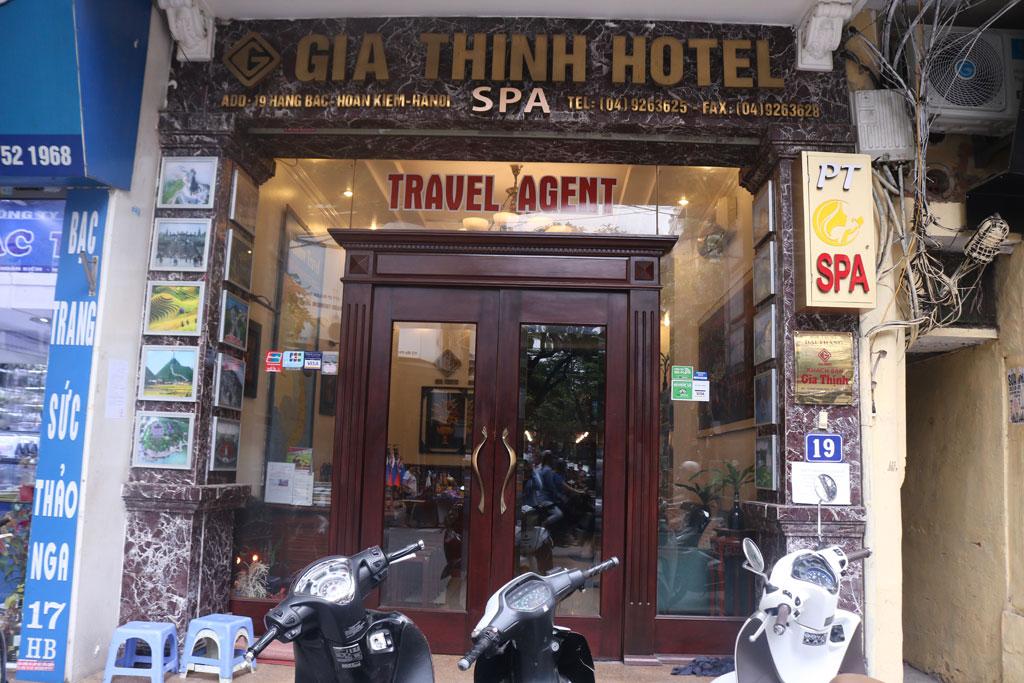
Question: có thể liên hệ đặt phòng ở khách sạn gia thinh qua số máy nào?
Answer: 049263625